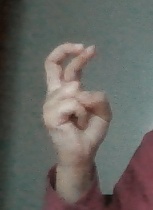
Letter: zay